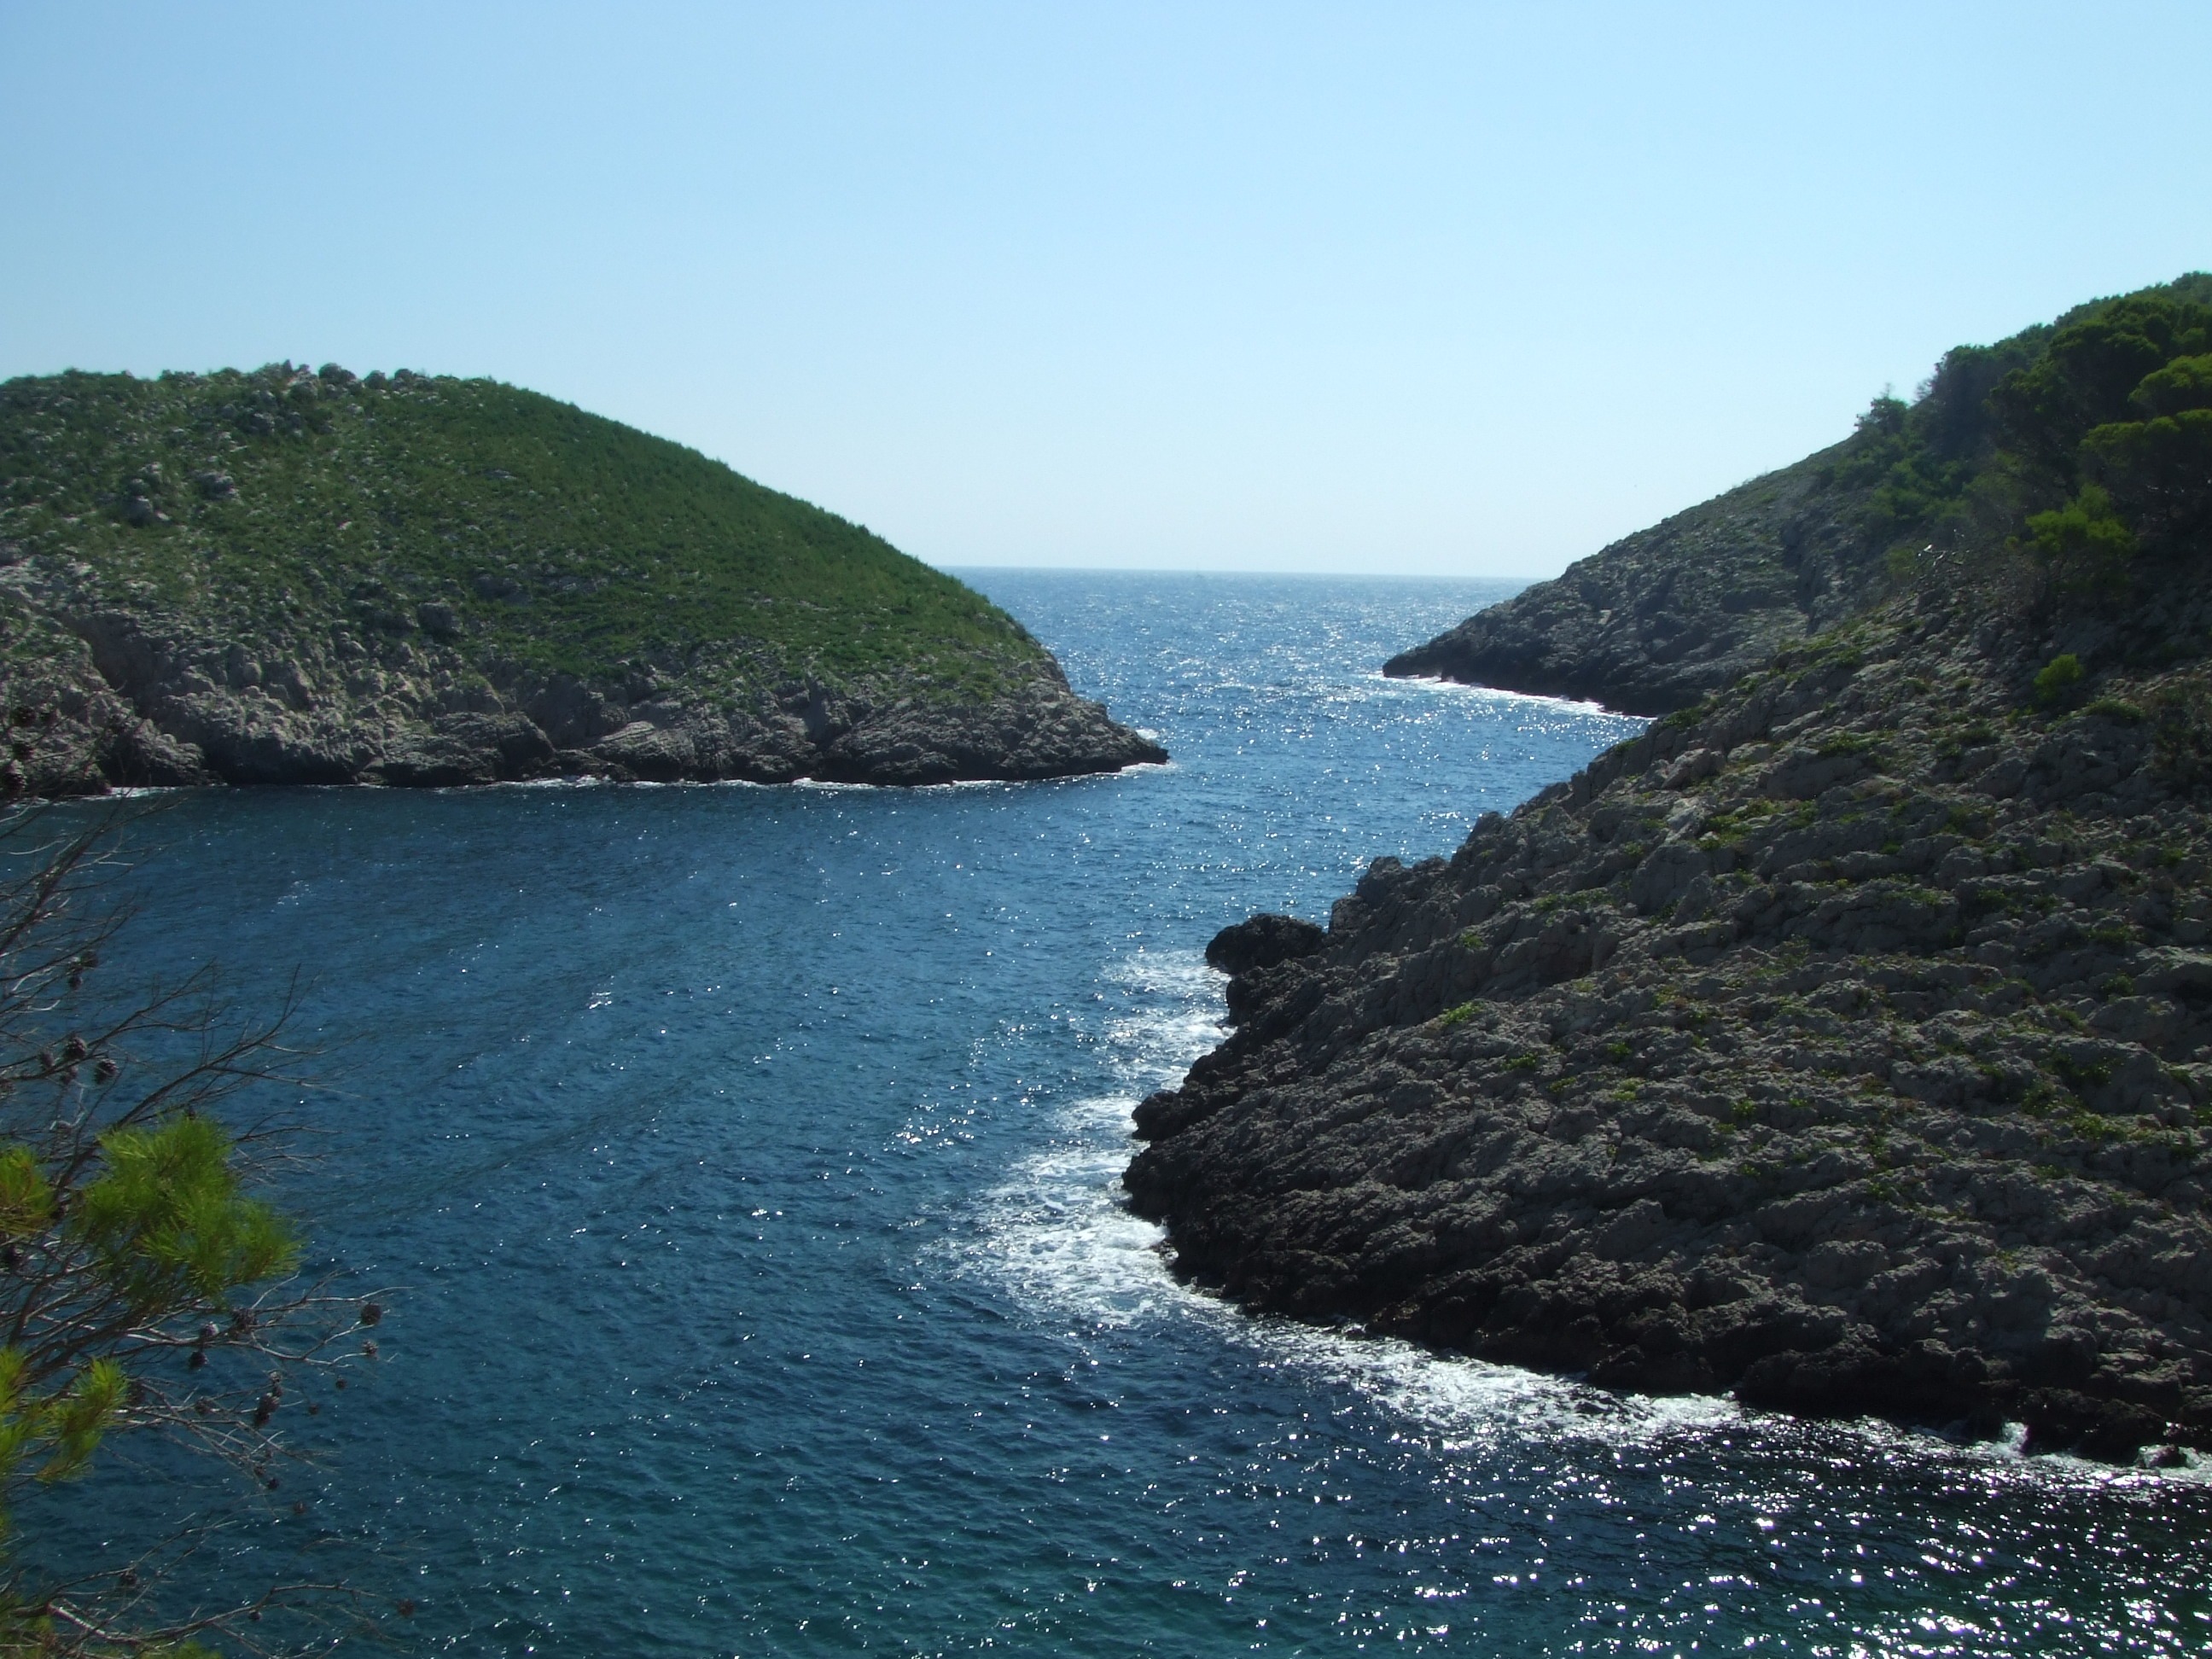
beach, sea, coast, nature, ocean, shore, cliff, cove, mediterranean, bay, island, fjord, reservoir, terrain, body of water, costa, loch, cape, islet, landform, geographical feature, brava